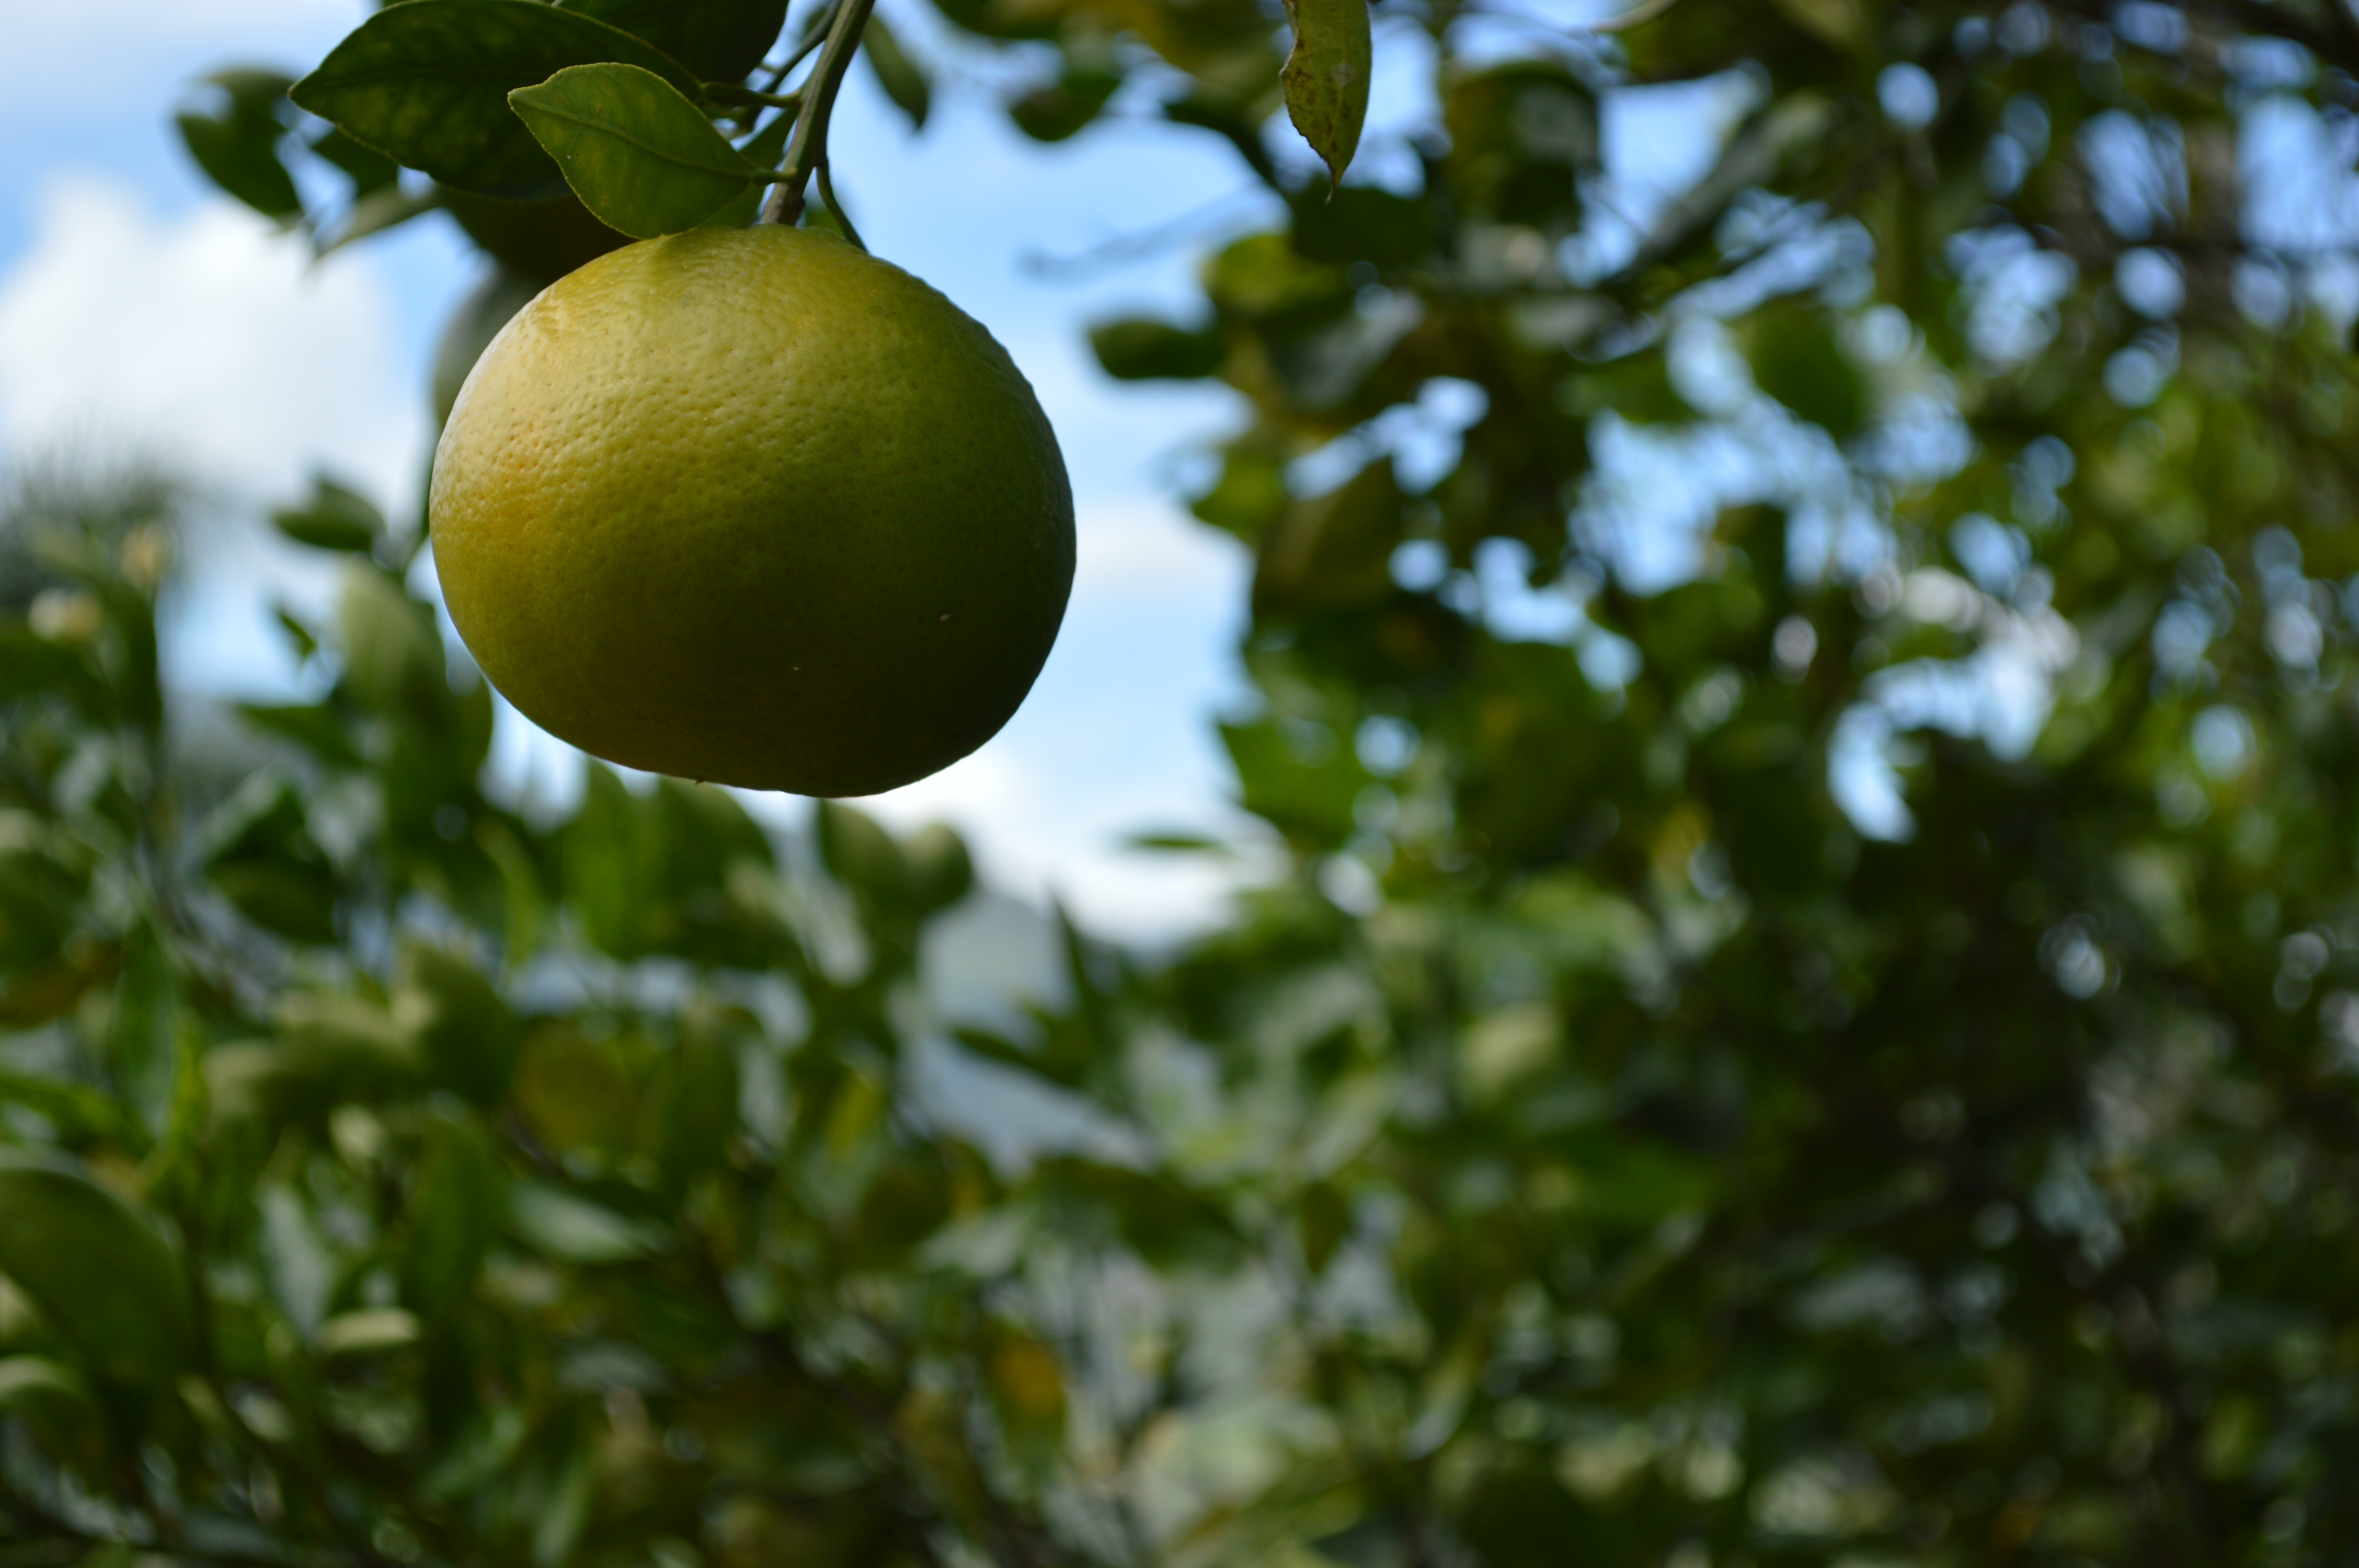
tree, nature, grass, branch, blossom, plant, fruit, sunlight, leaf, flower, orange, food, green, produce, autumn, botany, flora, citrus, macro photography, flowering plant, woody plant, land plant